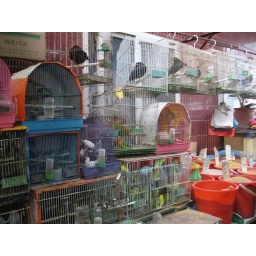
plant, fish and insect market in old town